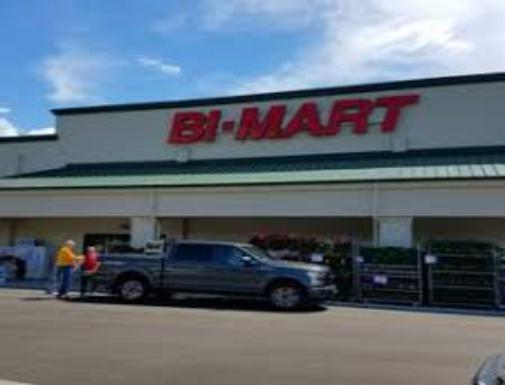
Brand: Bi-Mart
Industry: Transportation